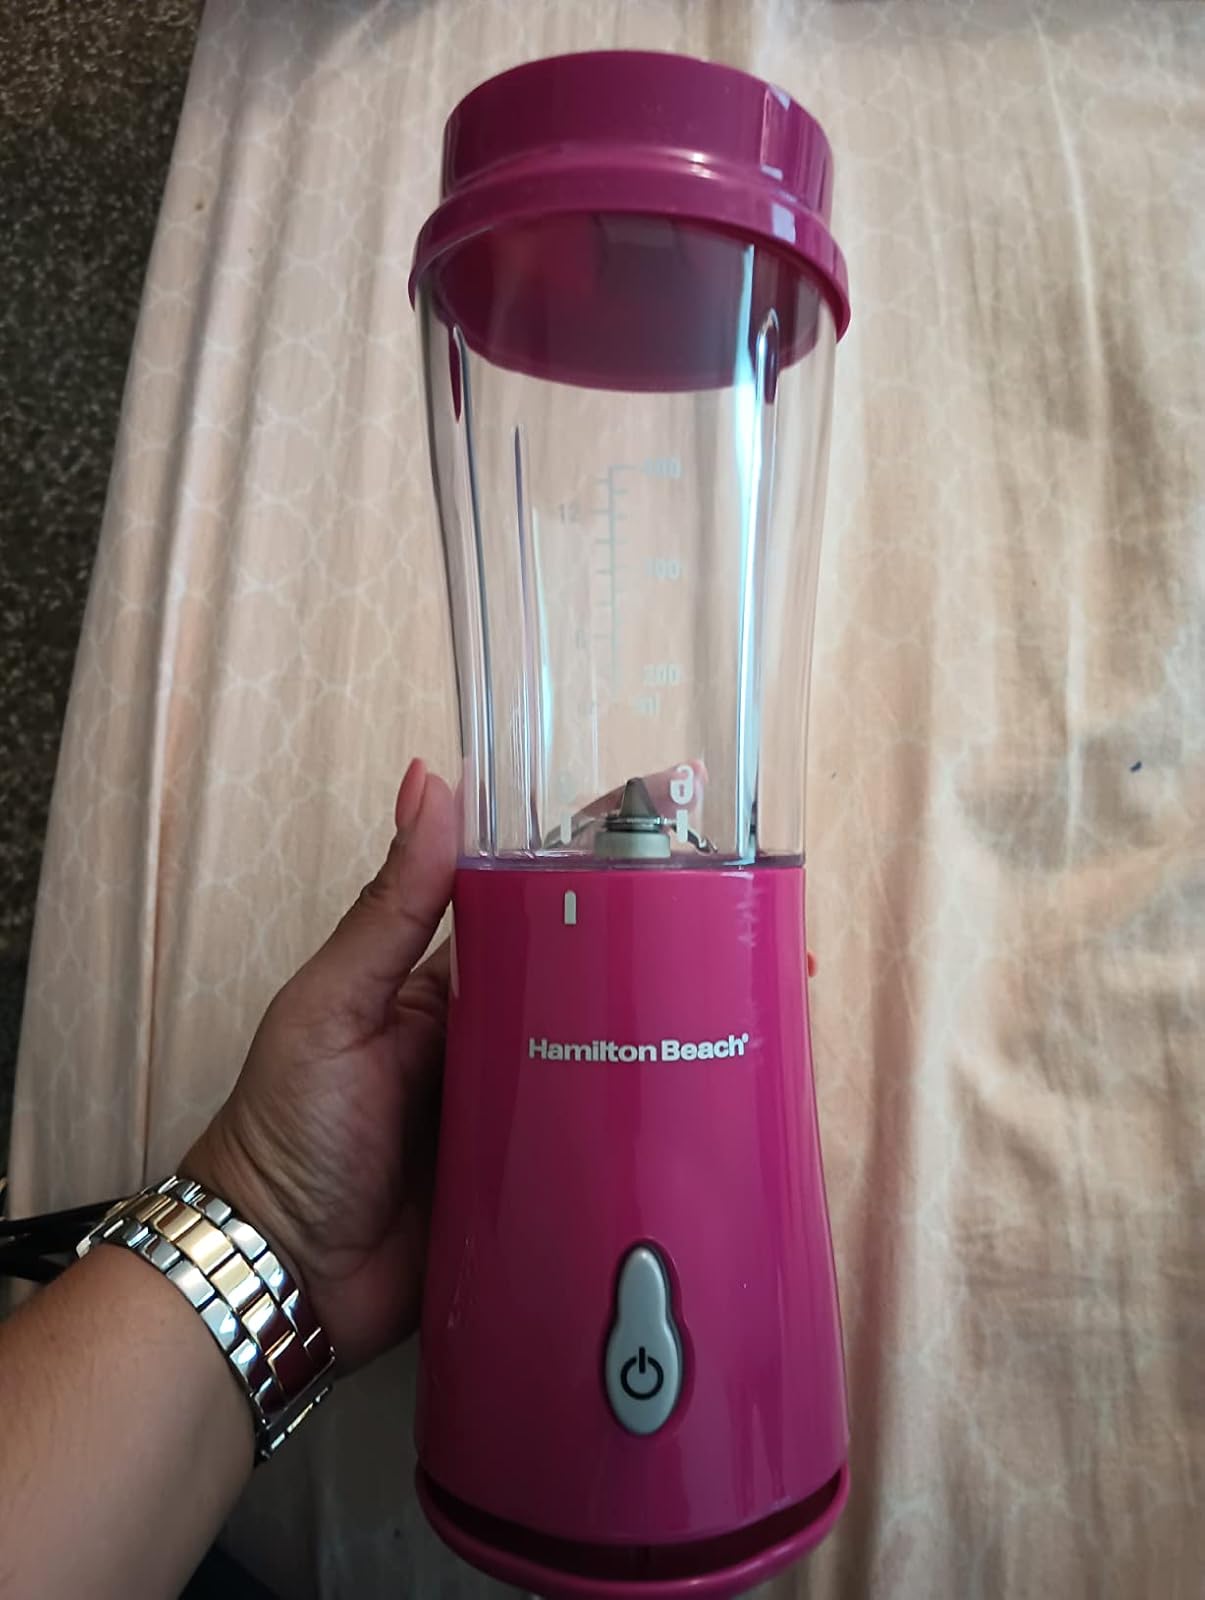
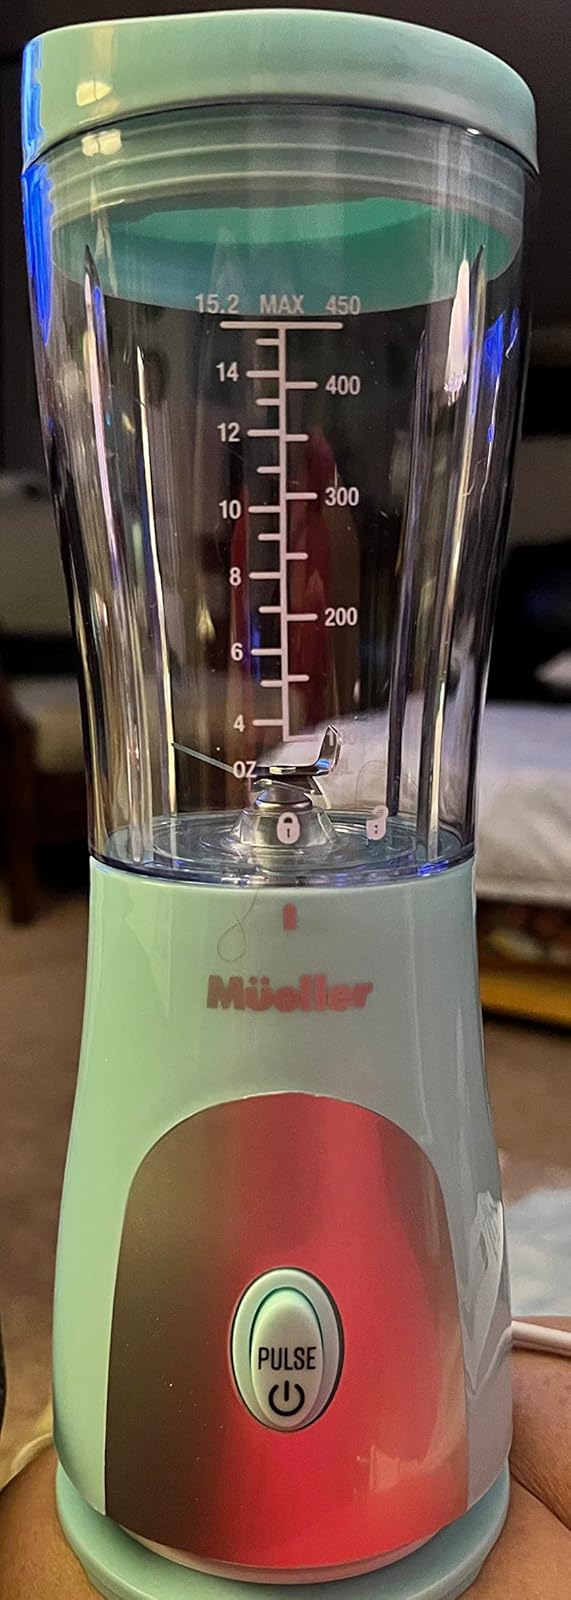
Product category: items_blender
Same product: no